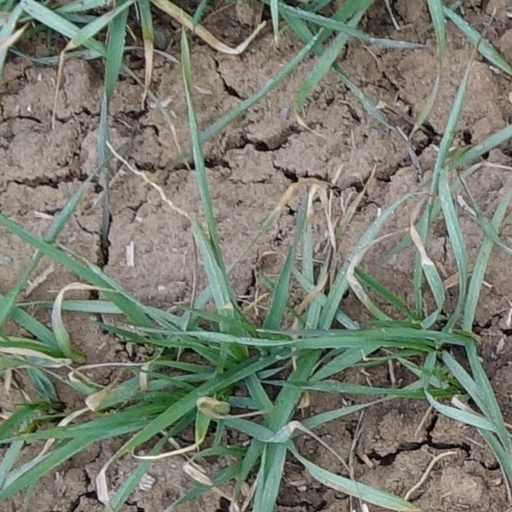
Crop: wheat